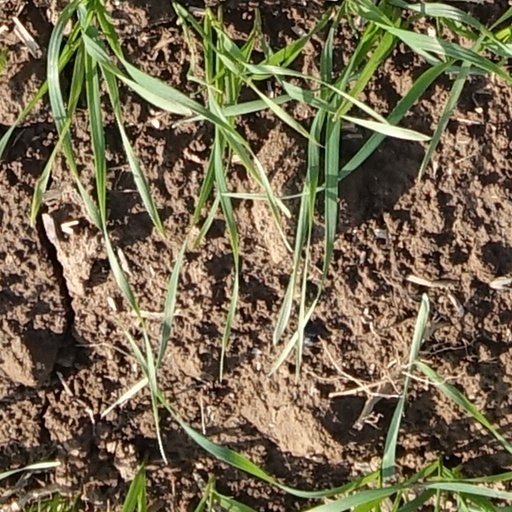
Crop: wheat